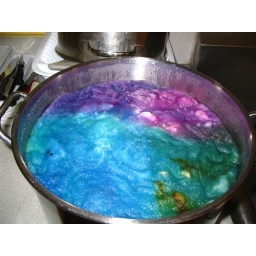
This pot had CIBA golden yellow, blue and magenta in it